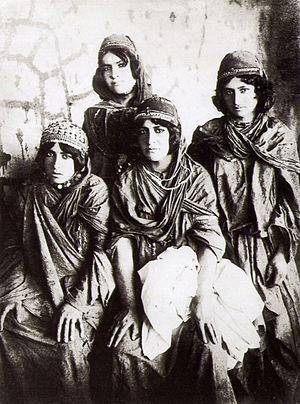
Antoine ou Antoin Sevruguin fut un photographe actif en Iran lors de la dynastie kadjar.